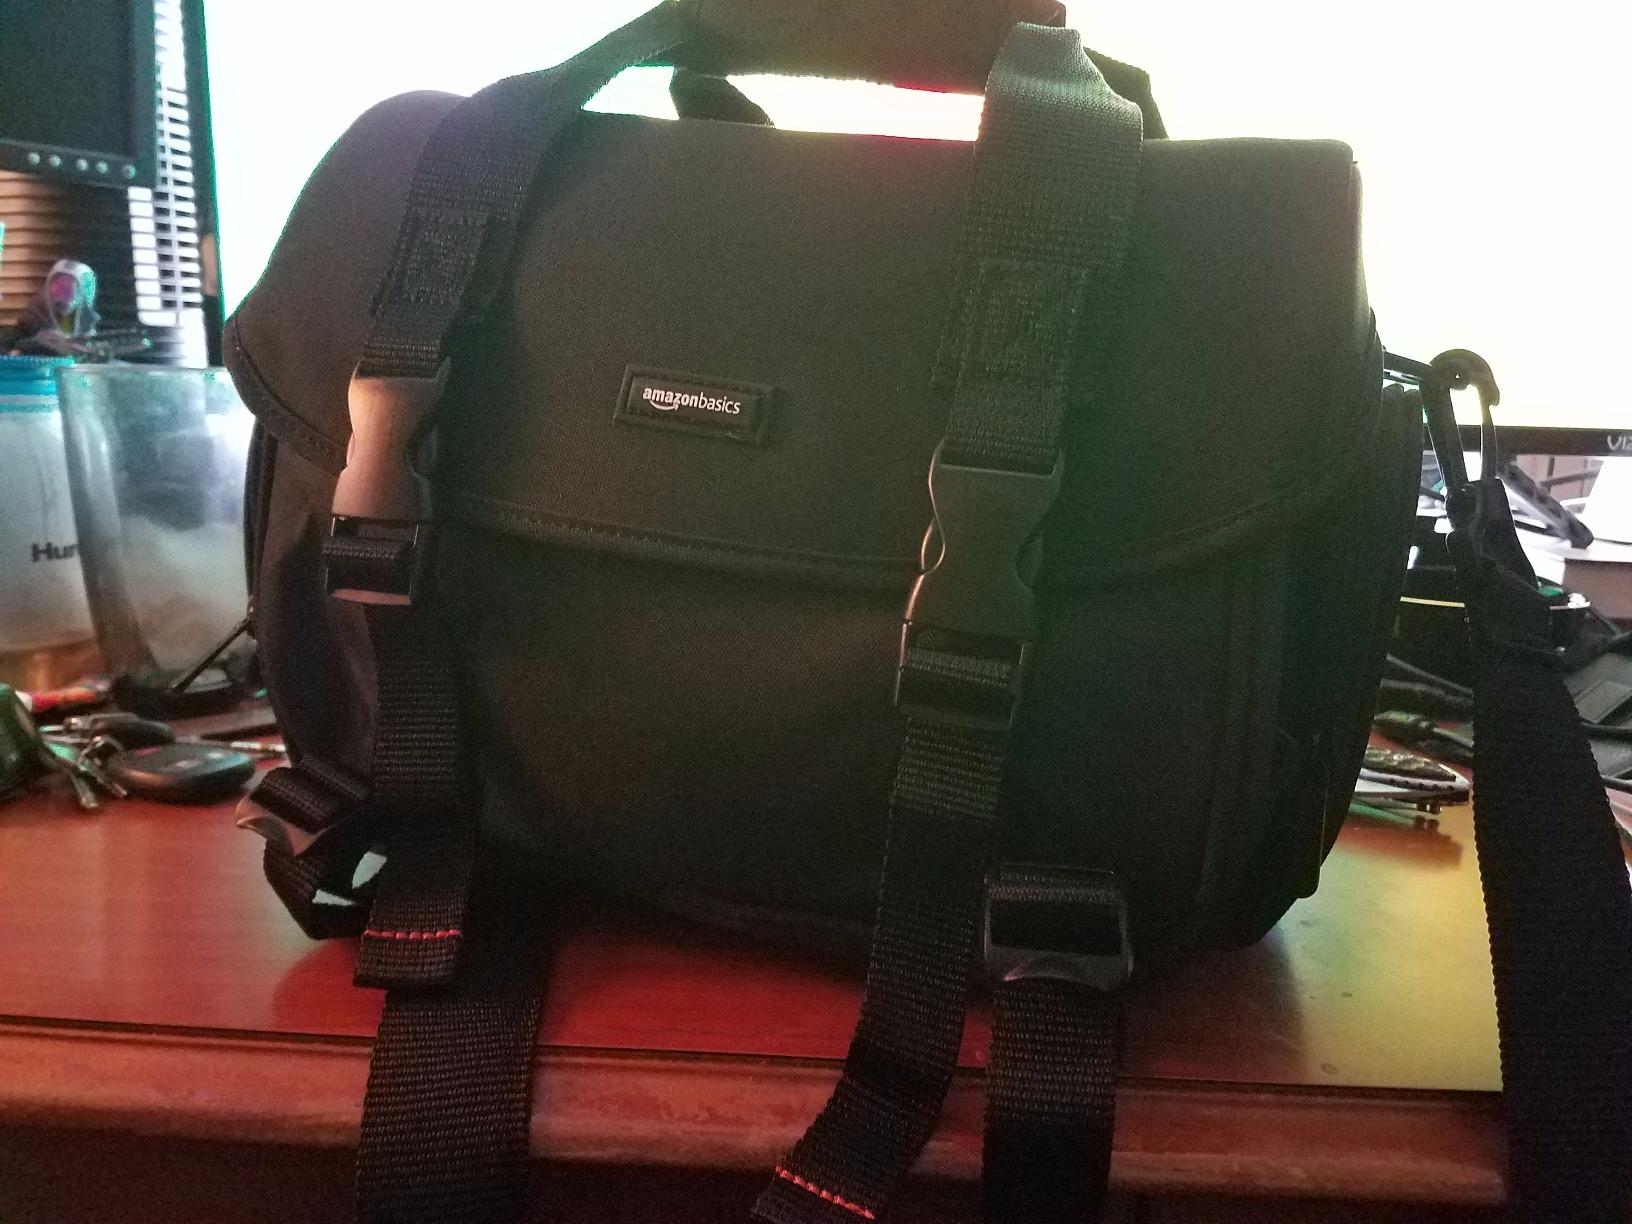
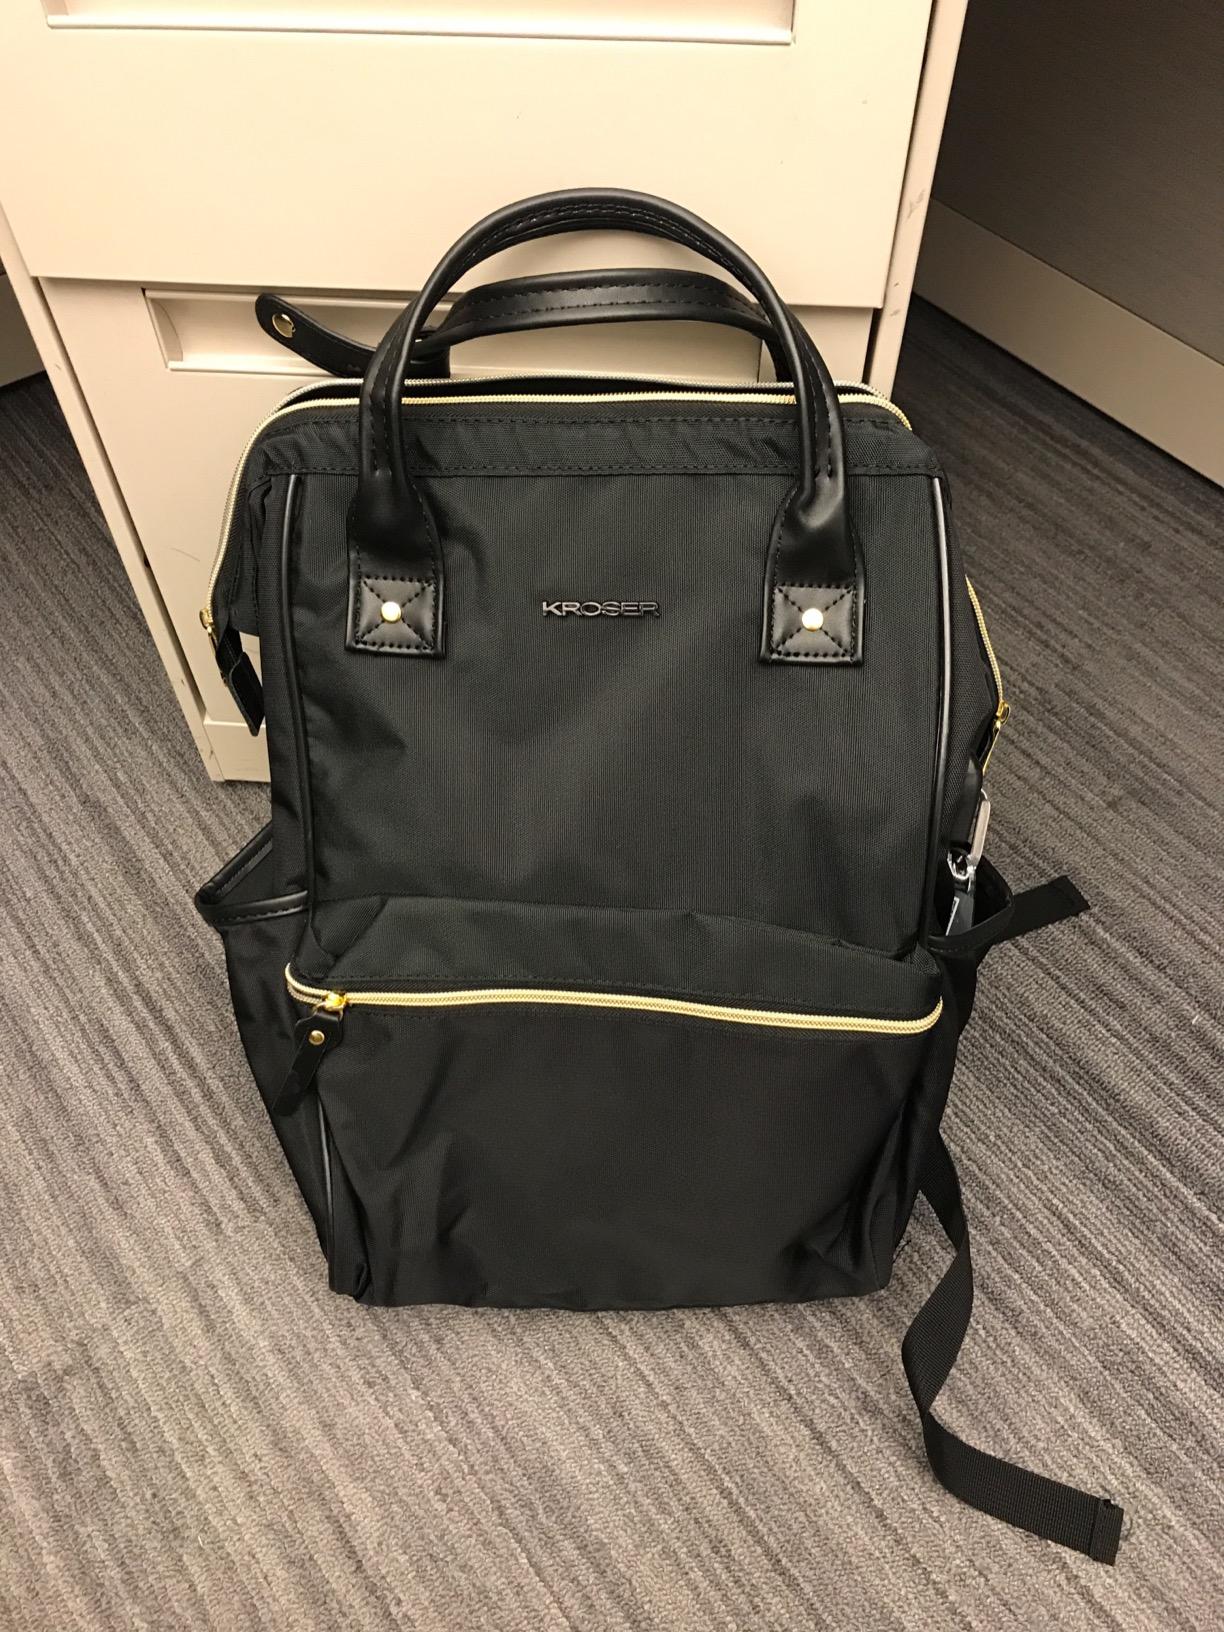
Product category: bag
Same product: no